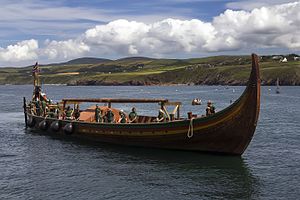
Rekonstruktioner af vikingeskibe / Europa / Norge
Draken Harald Hårfagre er en norsk rekonstruktion, der er fremstillet med vikingetidens teknikikker, men ikke som en kopi af et bevaret skib.
Rekonstruktioner af vikingeskibe er en af de mere almindelige type skibsrekonstruktioner. Skibene er fremstillet på baggrund af arkæologiske fund af vikingeskibe fra Norden; disse er primært Skuldelevskibene og Ladbyskibet fra Danmark og Gokstadskibet og Osebergskibet fra Norge.